Margie's Candies

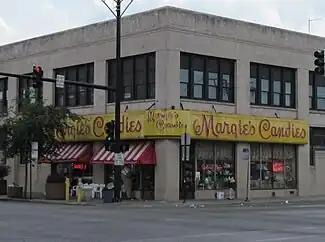
Margie's Candies on Western Avenue

Margie’s Candies is the name of two popular confectioneries on the north side of Chicago. Owned by the same family, each one is part candy store and part sit-down ice cream parlor. The older of the two establishments has been operating at the same location for over a century and is widely considered a "Chicago legend".